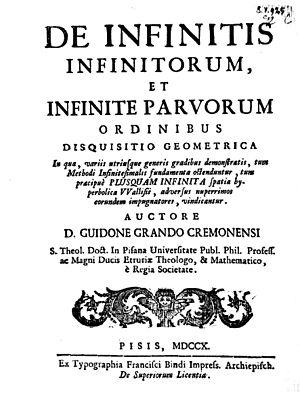
Luigi Guido Grandi est un prêtre italien, philosophe, mathématicien et ingénieur né à Crémone.